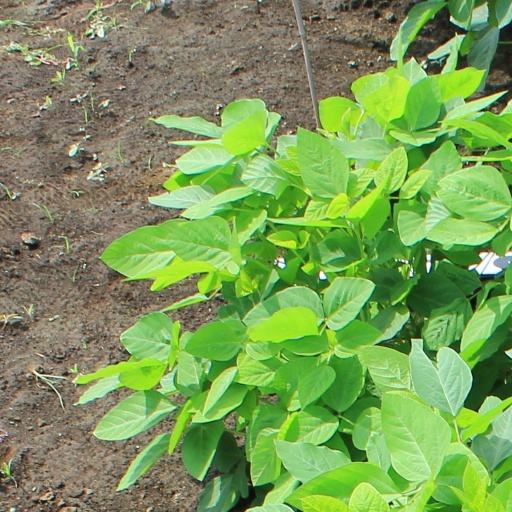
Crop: soybean